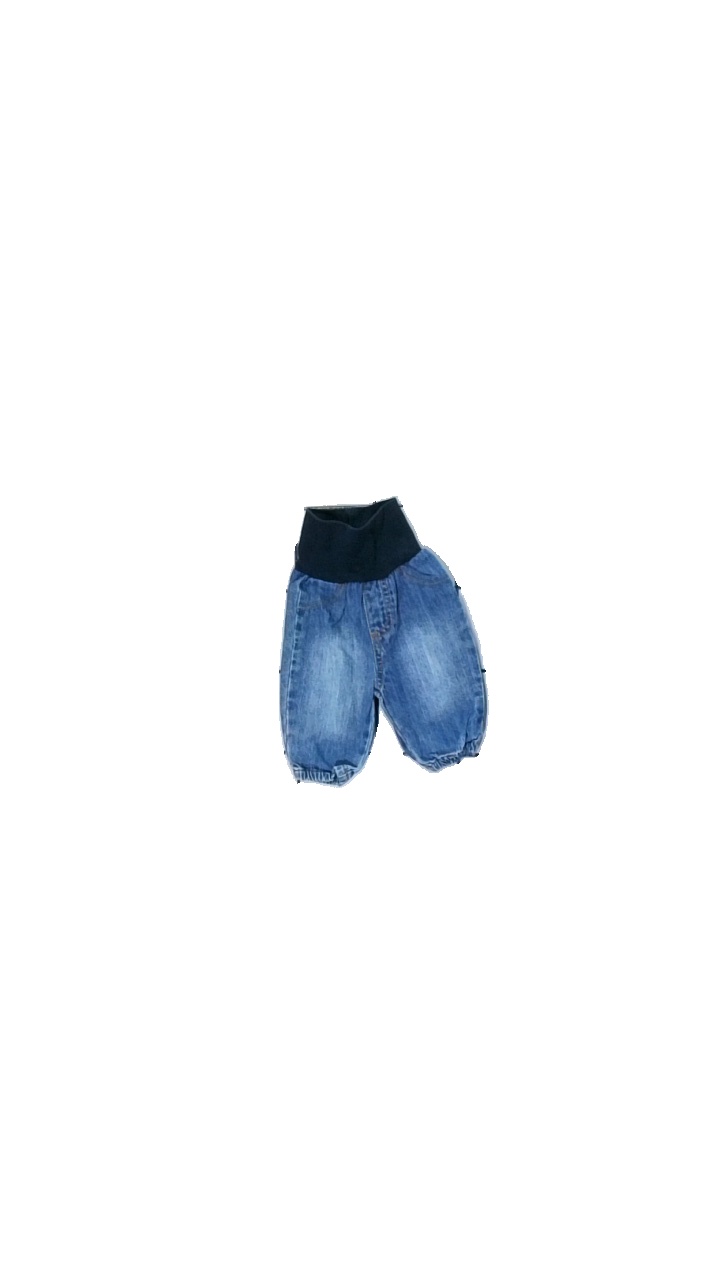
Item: Trousers (Children)
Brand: Basic U
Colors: Blue
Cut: Regular
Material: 100% cotton
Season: All
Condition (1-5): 3
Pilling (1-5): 5
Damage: slightly washed out
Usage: Reuse
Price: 50-100